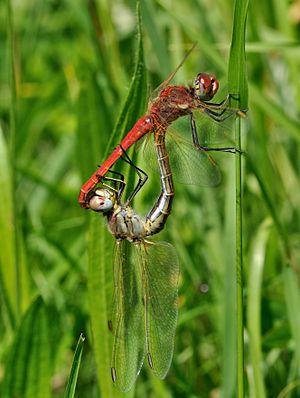
Un couple de sympétrum à nervures rouges (Sympetrum fonscolombii) copule à Munich, en Allemagne.